Pennsylvania Route 963

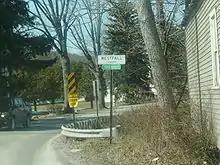
Delaware Drive entering Westfall Township

The alignment of Pennsylvania Route 963 began at an intersection with U.S. Route 6 and U.S. Route 209 (Pennsylvania Avenue) at the Mid-Delaware Bridge in the Borough of Matamoras. The current designation, Quadrant Route 1017, heads northward along Mill Rift Road (known in Matamoras as Delaware Drive), intersecting with several local roads. The route is mainly residential while in Matamoras itself, and after the intersection with Avenue C, the route turns out of Matamoras and enters Westfall Township, following the shores of the Delaware River. The route continues northward, intersecting with Quadrant Route 1015, which heads eastward.